Vibrational analysis with scanning probe microscopy

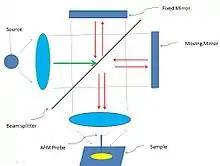
Figure 10. General approach used for AFM-FTIR. The output from the probe resembles an interferogram and is Fourier-transformed to obtain the infrared absorption spectrum of the sample.

There are a few different experimental setups when the infrared radiation is projected onto the sample as shown below: top, side, and bottom illumination setups (Figure 11).